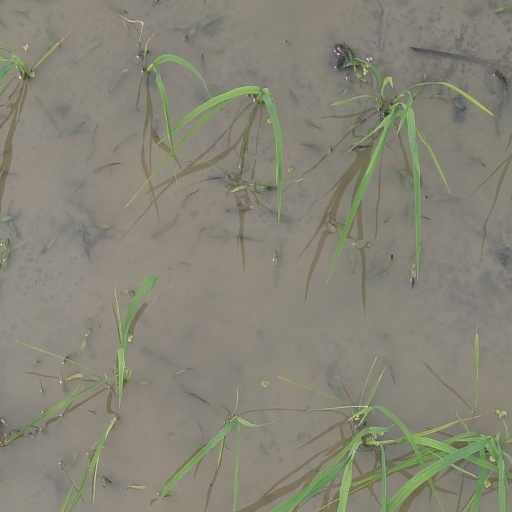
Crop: rice